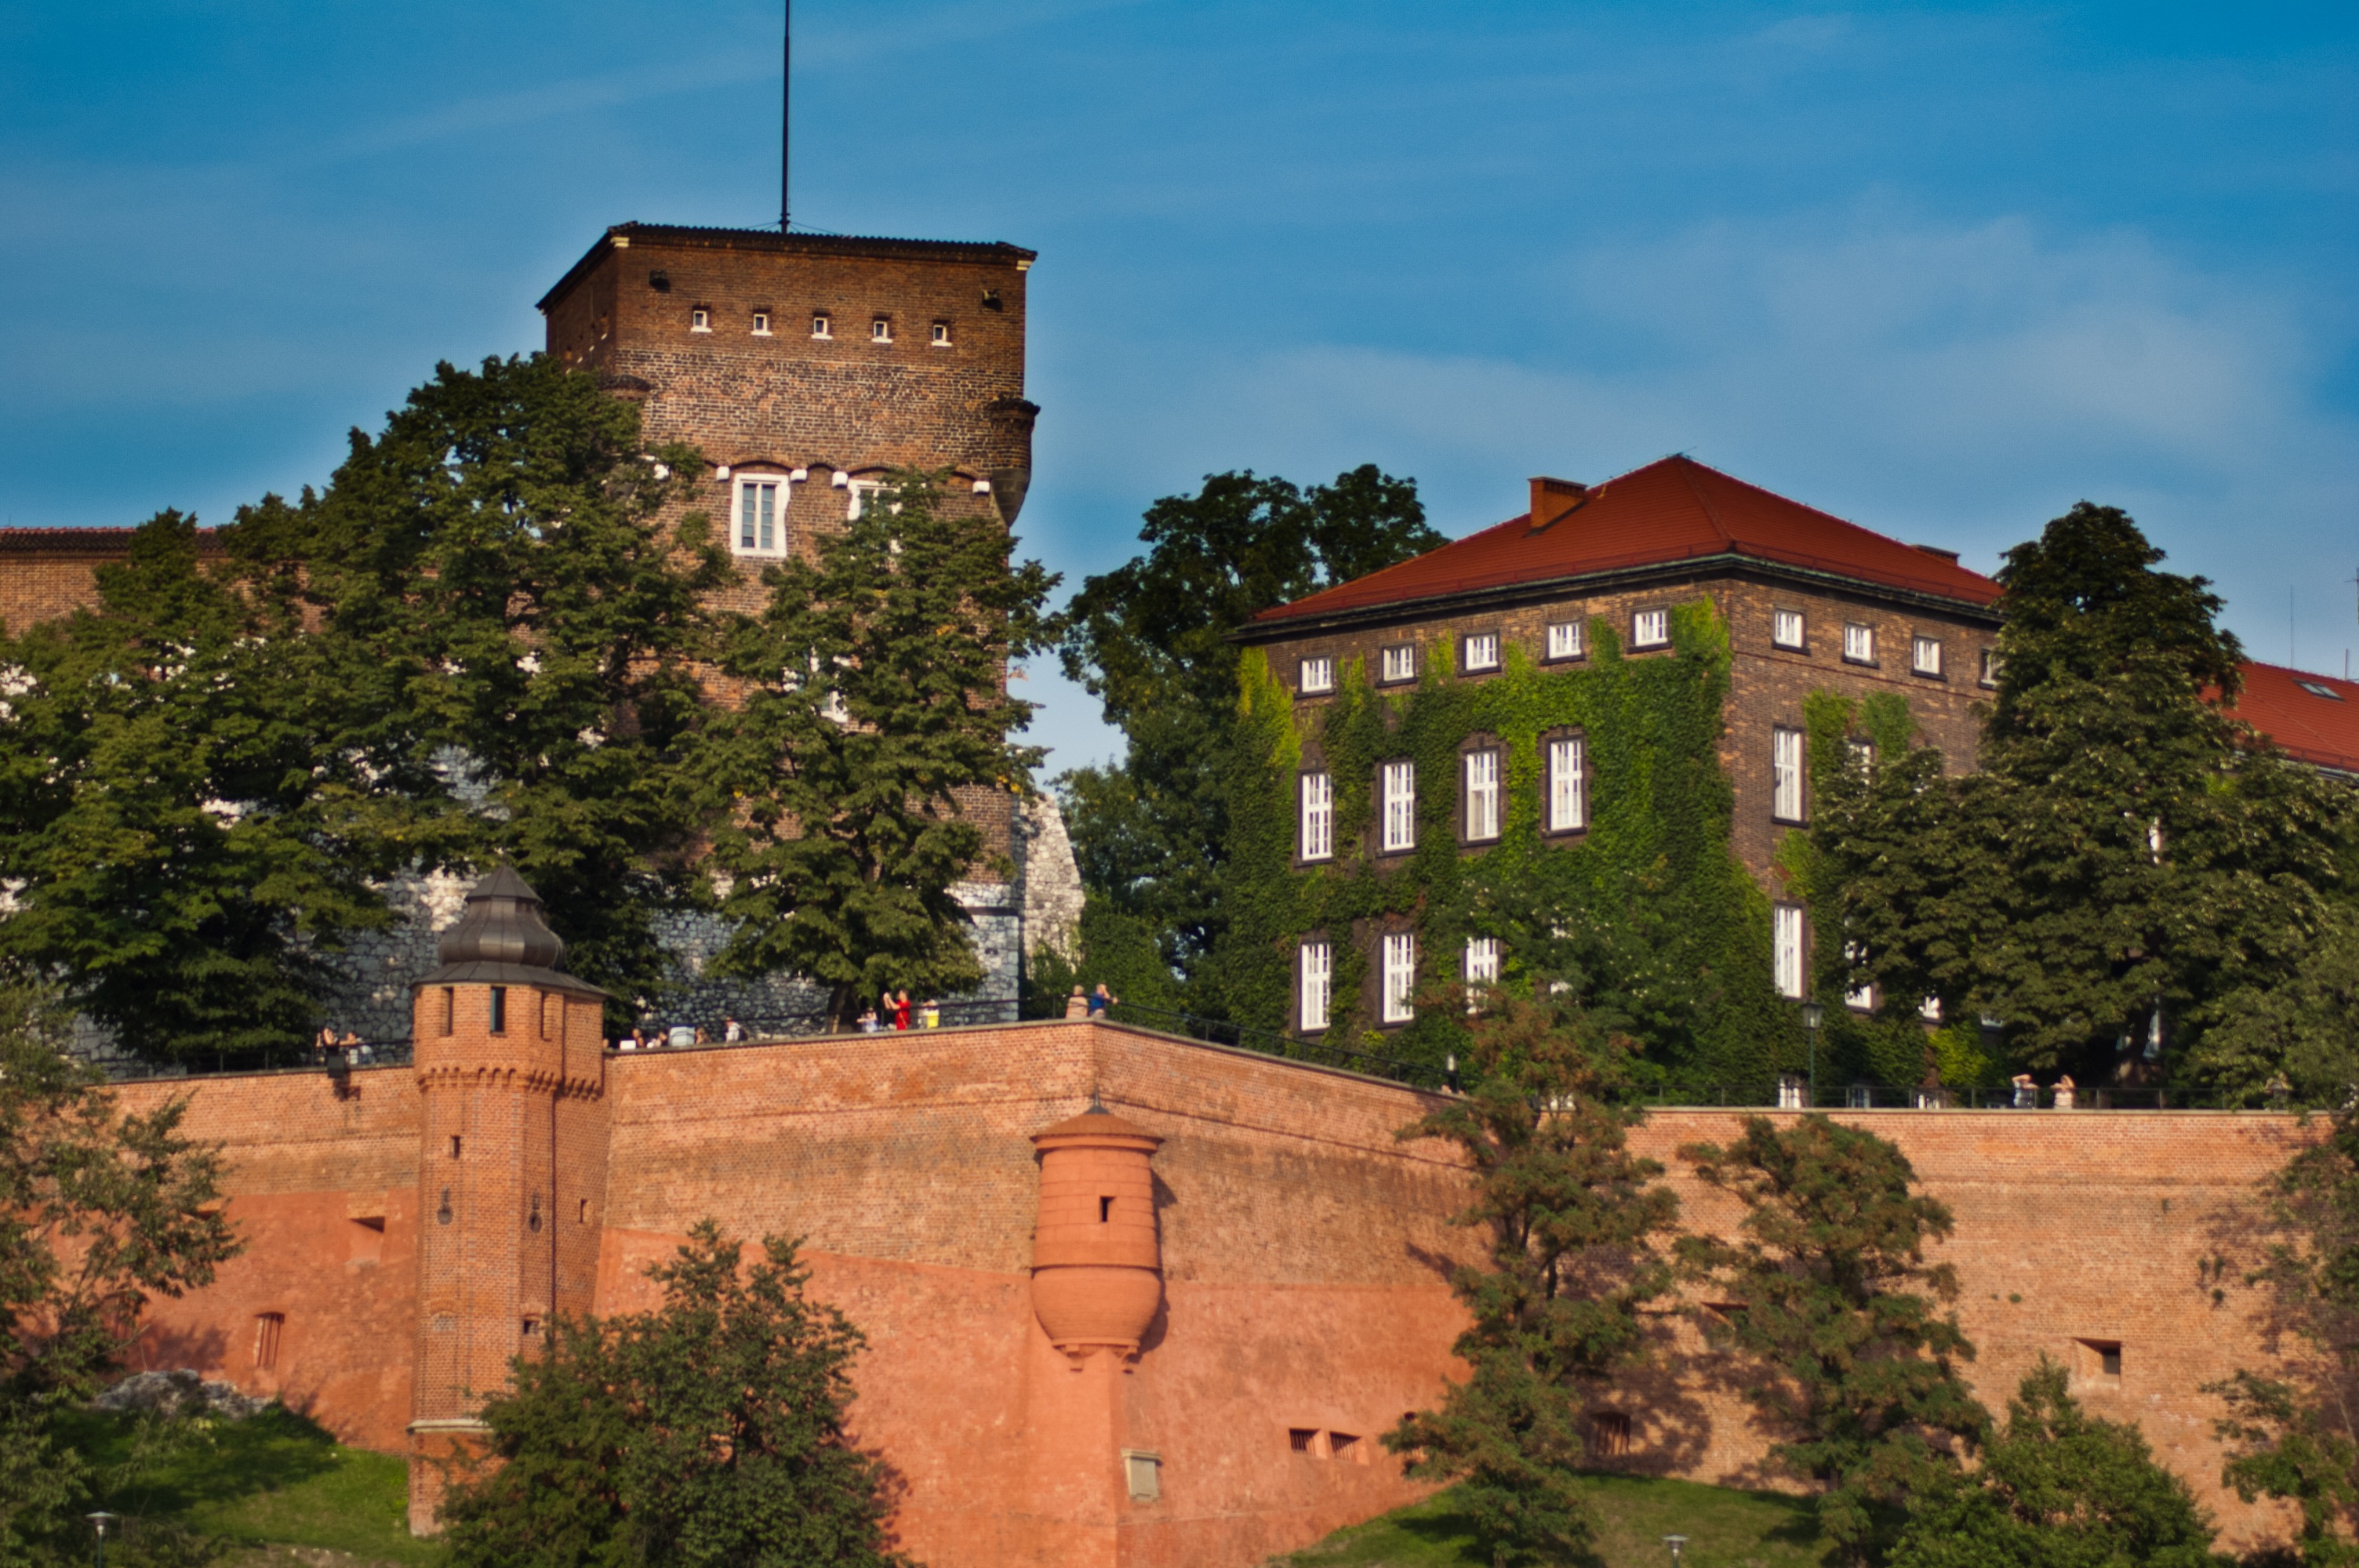
tree, architecture, sky, town, building, chateau, palace, monument, village, tower, castle, landmark, blue, fortification, tourism, brick, buildings, monastery, poland, estate, lake dusia, krakow, monuments, wawel, the old town, malopolska, historic site